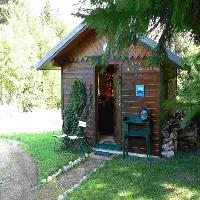
Weather: sun or clear